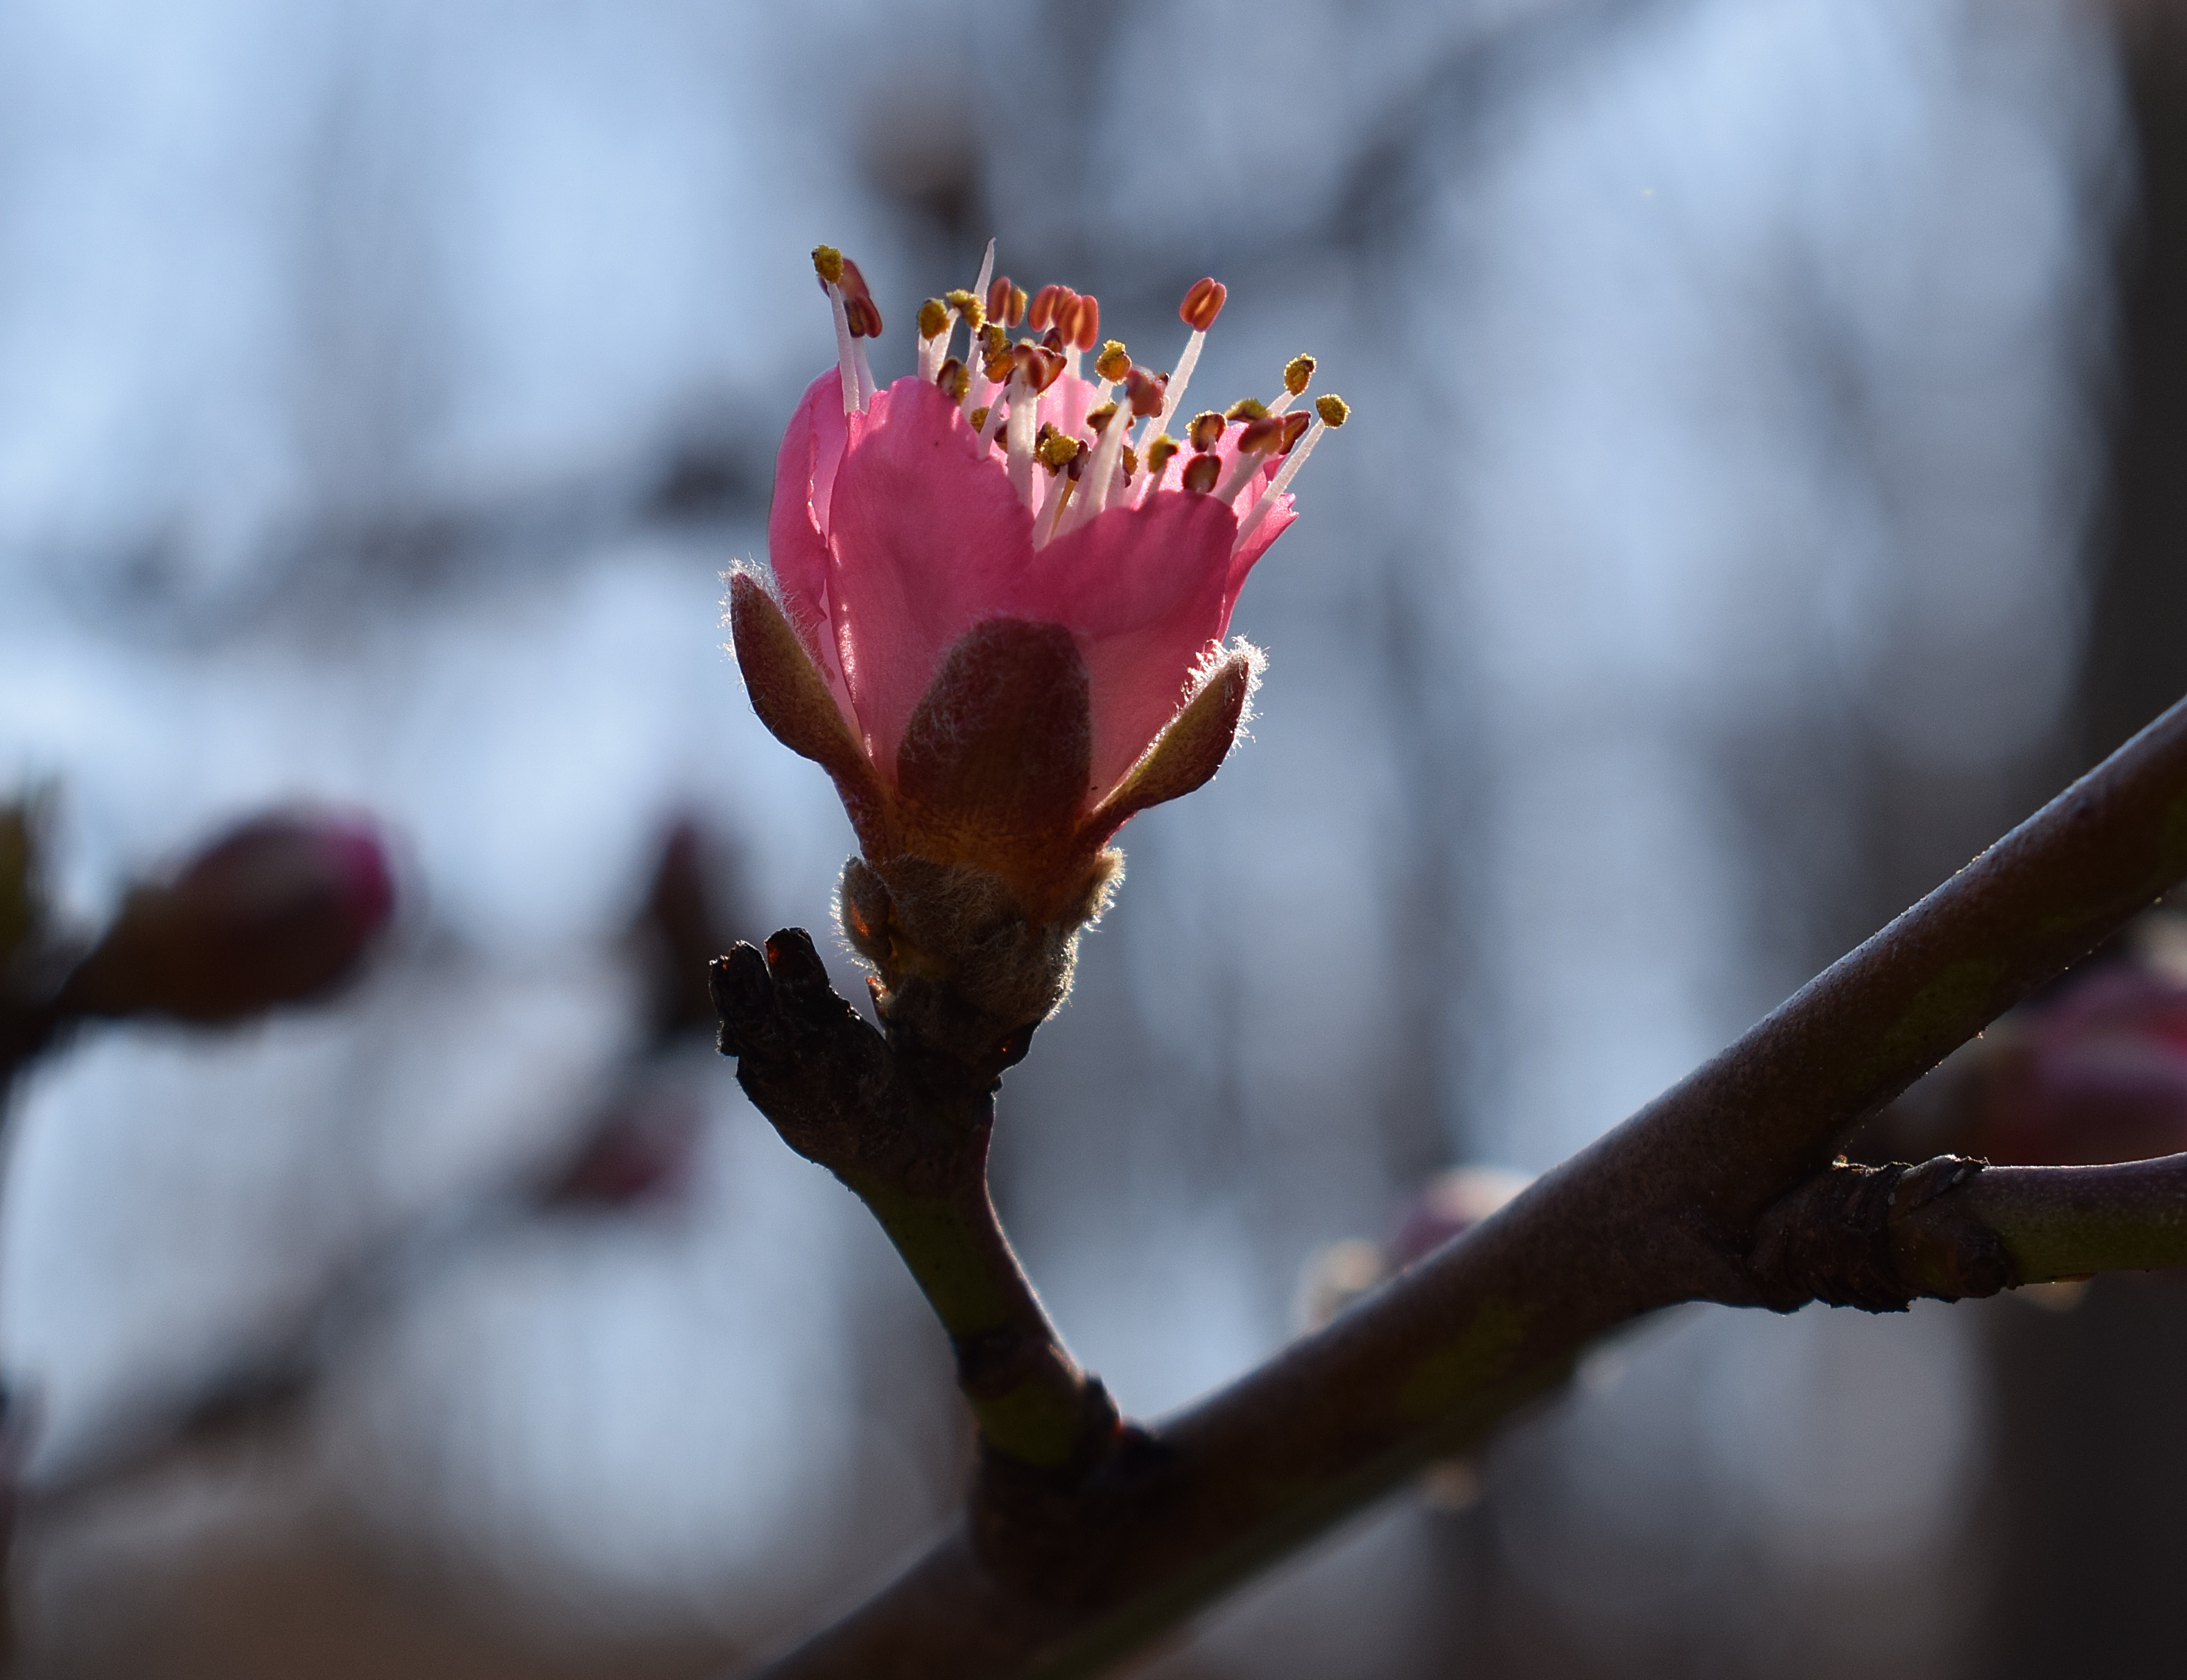
tree, nature, branch, blossom, plant, leaf, flower, petal, bloom, spring, red, botany, garden, pink, flora, season, close up, bud, macro photography, flowering plant, peach tree, plant stem, land plant, peach blossom bud opening